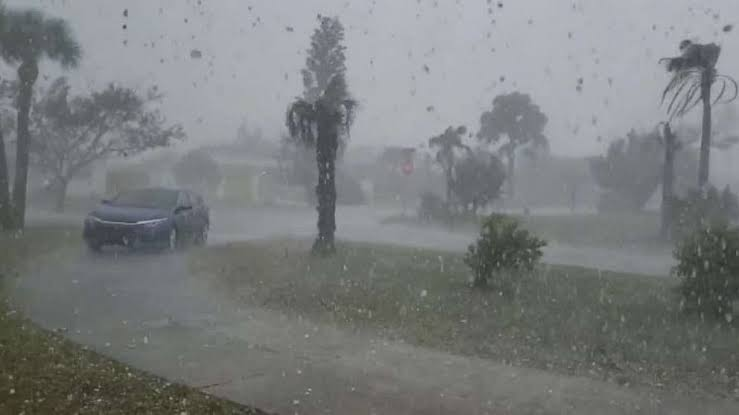
Fire: no
Smoke: no